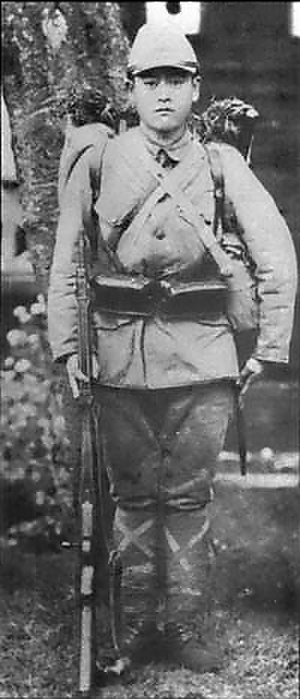
Stillehavskrigen / Krigens forløb / 1941 / Japanernes fremmarch / Japanske erobringer
Soldat fra den kejserlige japanske hær.
Stillehavskrigen er en samlet betegnelse for de krige, der opstod som et resultat af Japans ekspansionspolitik i 1930'erne og 1940'erne. Stillehavskrigen foregik dels i Kina og Sydøstasien, dels i store dele af Stillehavsområdet. Fra 1941 blev krigen en del af 2. verdenskrig.